Question: Please indicate a possible affordance area of the boxing_punching_bag that can be used for striking
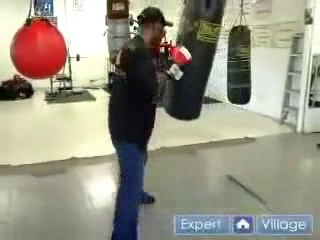
Answer: [156.5, 4, 223.5, 115]